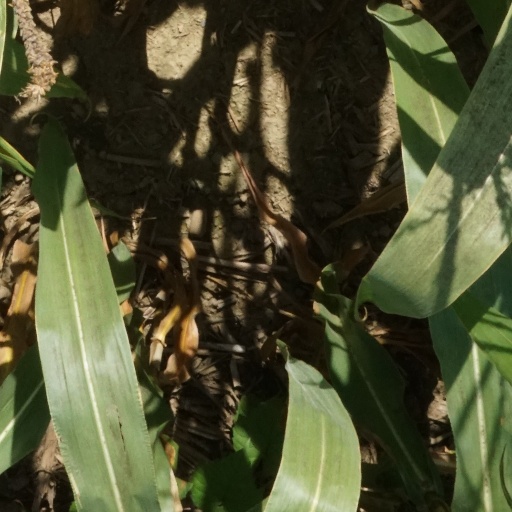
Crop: maize; corn